List of Top Country Albums number ones of 1996

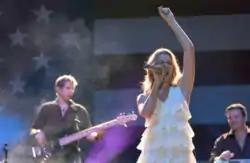
LeAnn Rimes was 13 years old when she topped the chart with her album "Blue".

Top Country Albums is a chart that ranks the top-performing country music albums in the United States, published by "Billboard". In 1996, seven different albums topped the chart, based on electronic point of sale data provided by SoundScan Inc.